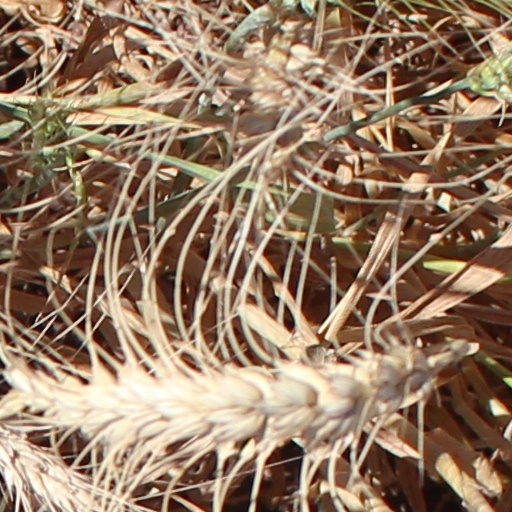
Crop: wheat